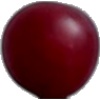
Label: Cherry Wax Red 1